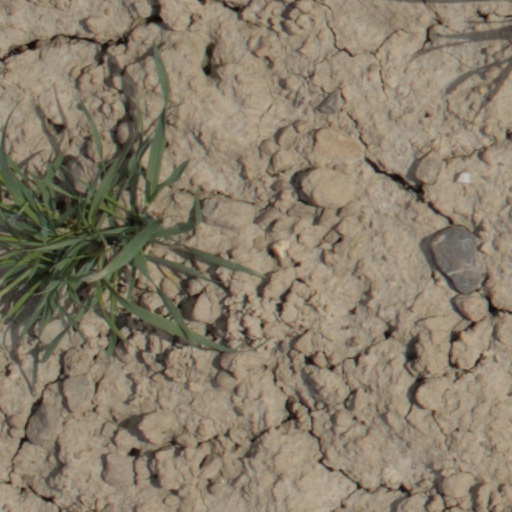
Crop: wheat